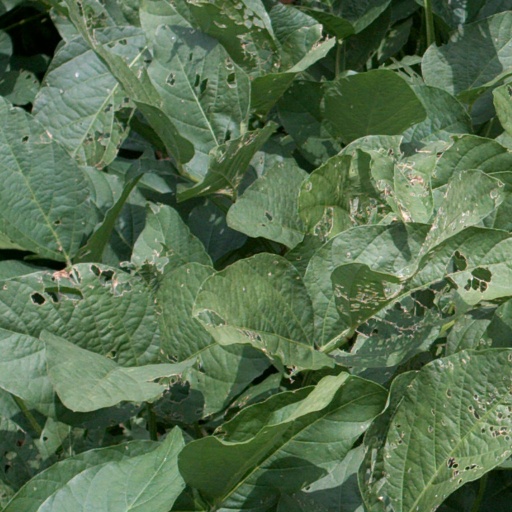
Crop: soybean